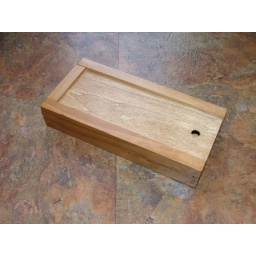
Really cool box with a fingerhole to slide the lid open. We're keeping her paintbrushes in this.